Ecological debt

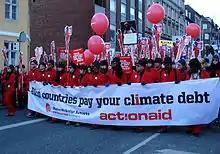
Copenhagen Climate Summit in 2009 – Action Aid demonstration

In the 2000s two networks were created and still exist today: the Southern Peoples Ecological Debt Creditors Alliance (SPEDCA) which is a network of creditors that launched a campaign for the recognition of ecological debt, and the European Network for the Recognition of Ecological Debt (ENRED) which is a network of debtors.